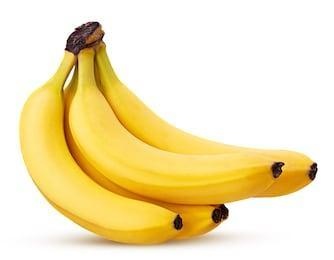
Label: banana